South Forty-Foot Drain

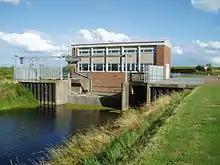
The Holland Fen pumping station, which pumps water from Clay Dike into the South Forty-Foot Drain

The South Forty-Foot Drain, also known as the Black Sluice Navigation, is the main channel for the land-drainage of the Black Sluice Level in the Lincolnshire Fens. It lies in eastern England between Guthram Gowt and the Black Sluice pumping station on The Haven, at Boston. The Drain has its origins in the 1630s, when the first scheme to make the Fen land available for agriculture was carried out by the Earl of Lindsey, and has been steadily improved since then. Water drained from the land entered The Haven by gravity at certain states of the tide until 1946, when the Black Sluice pumping station was commissioned.